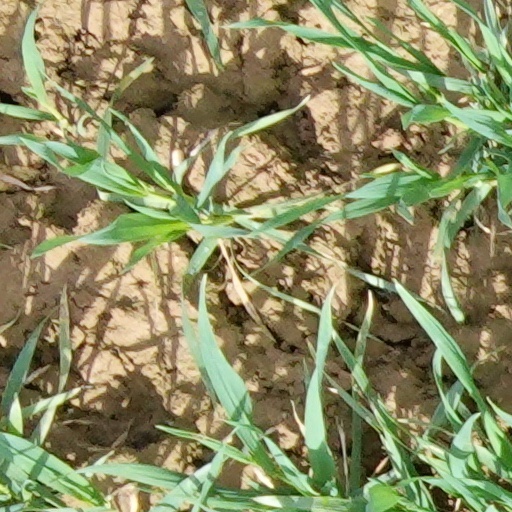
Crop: wheat